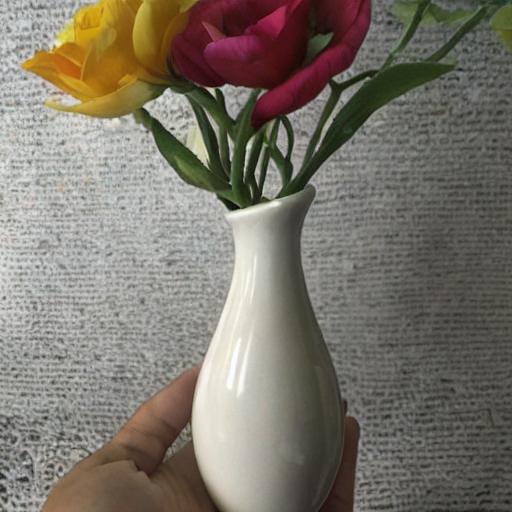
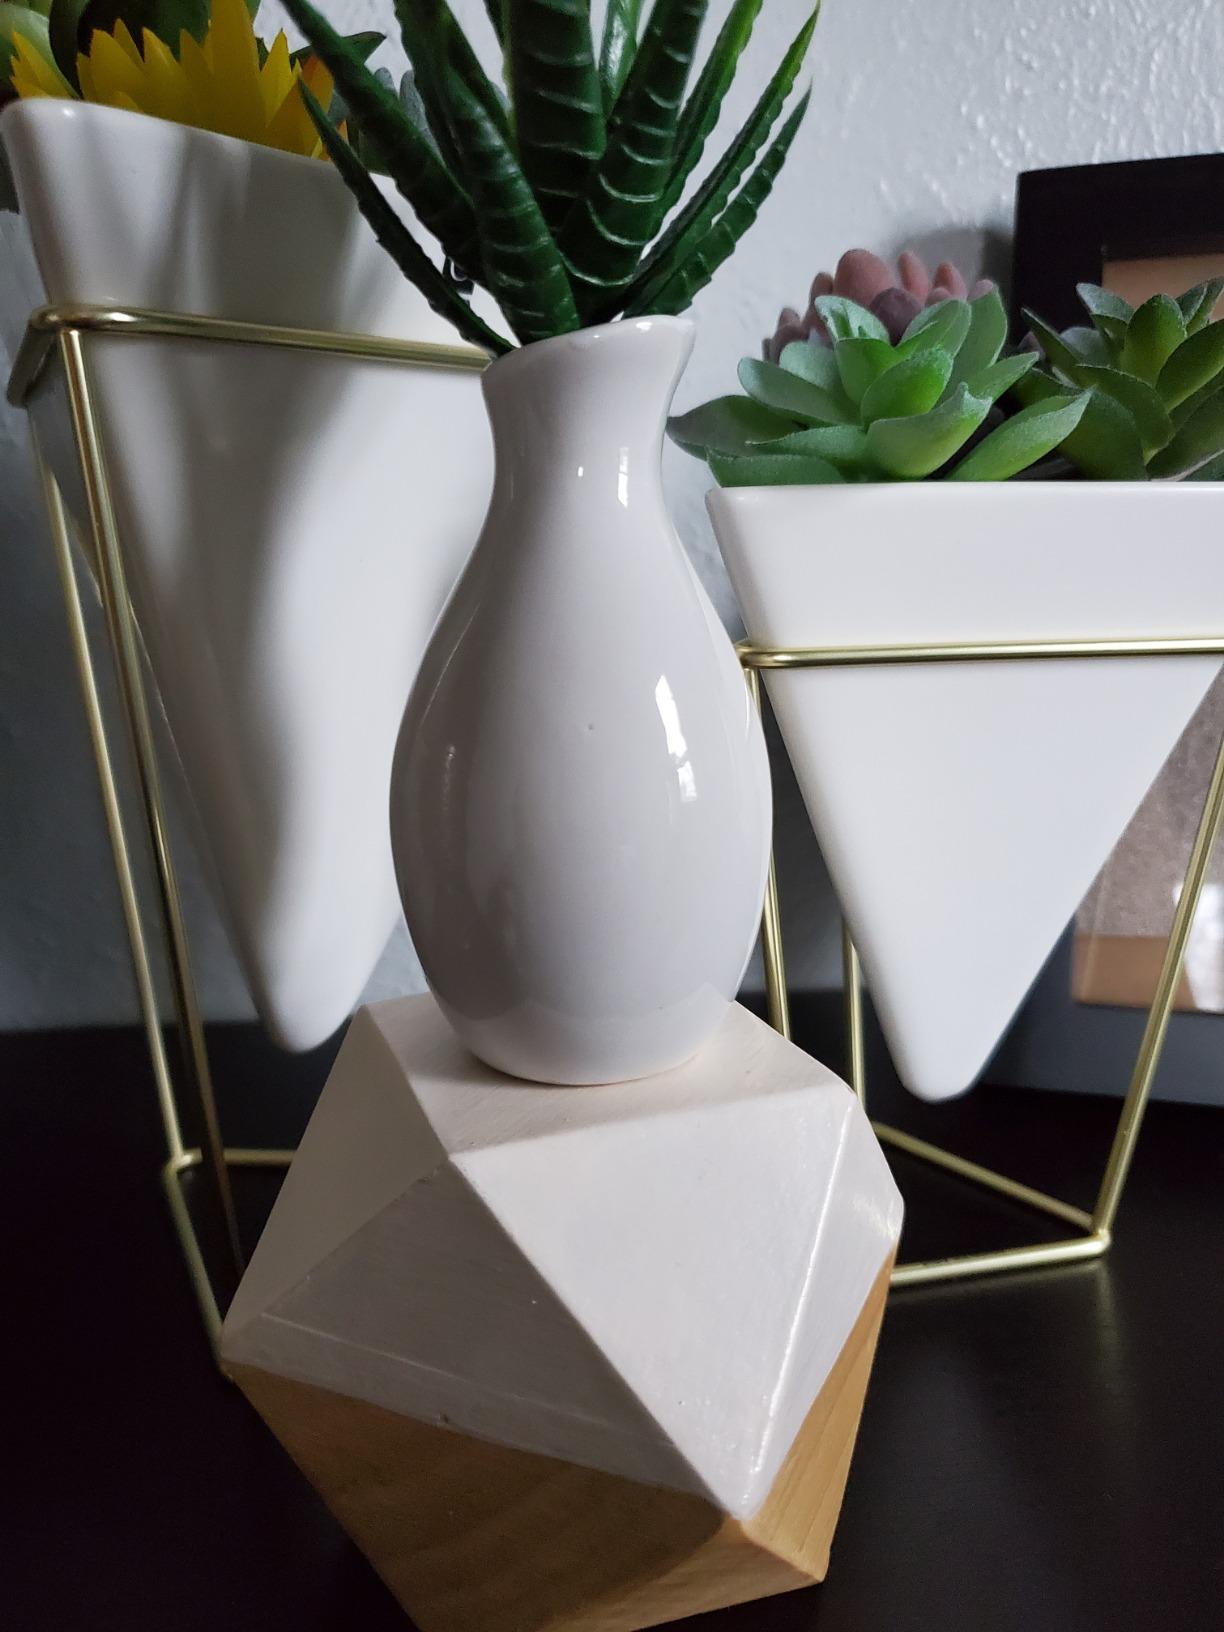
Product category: vase
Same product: no